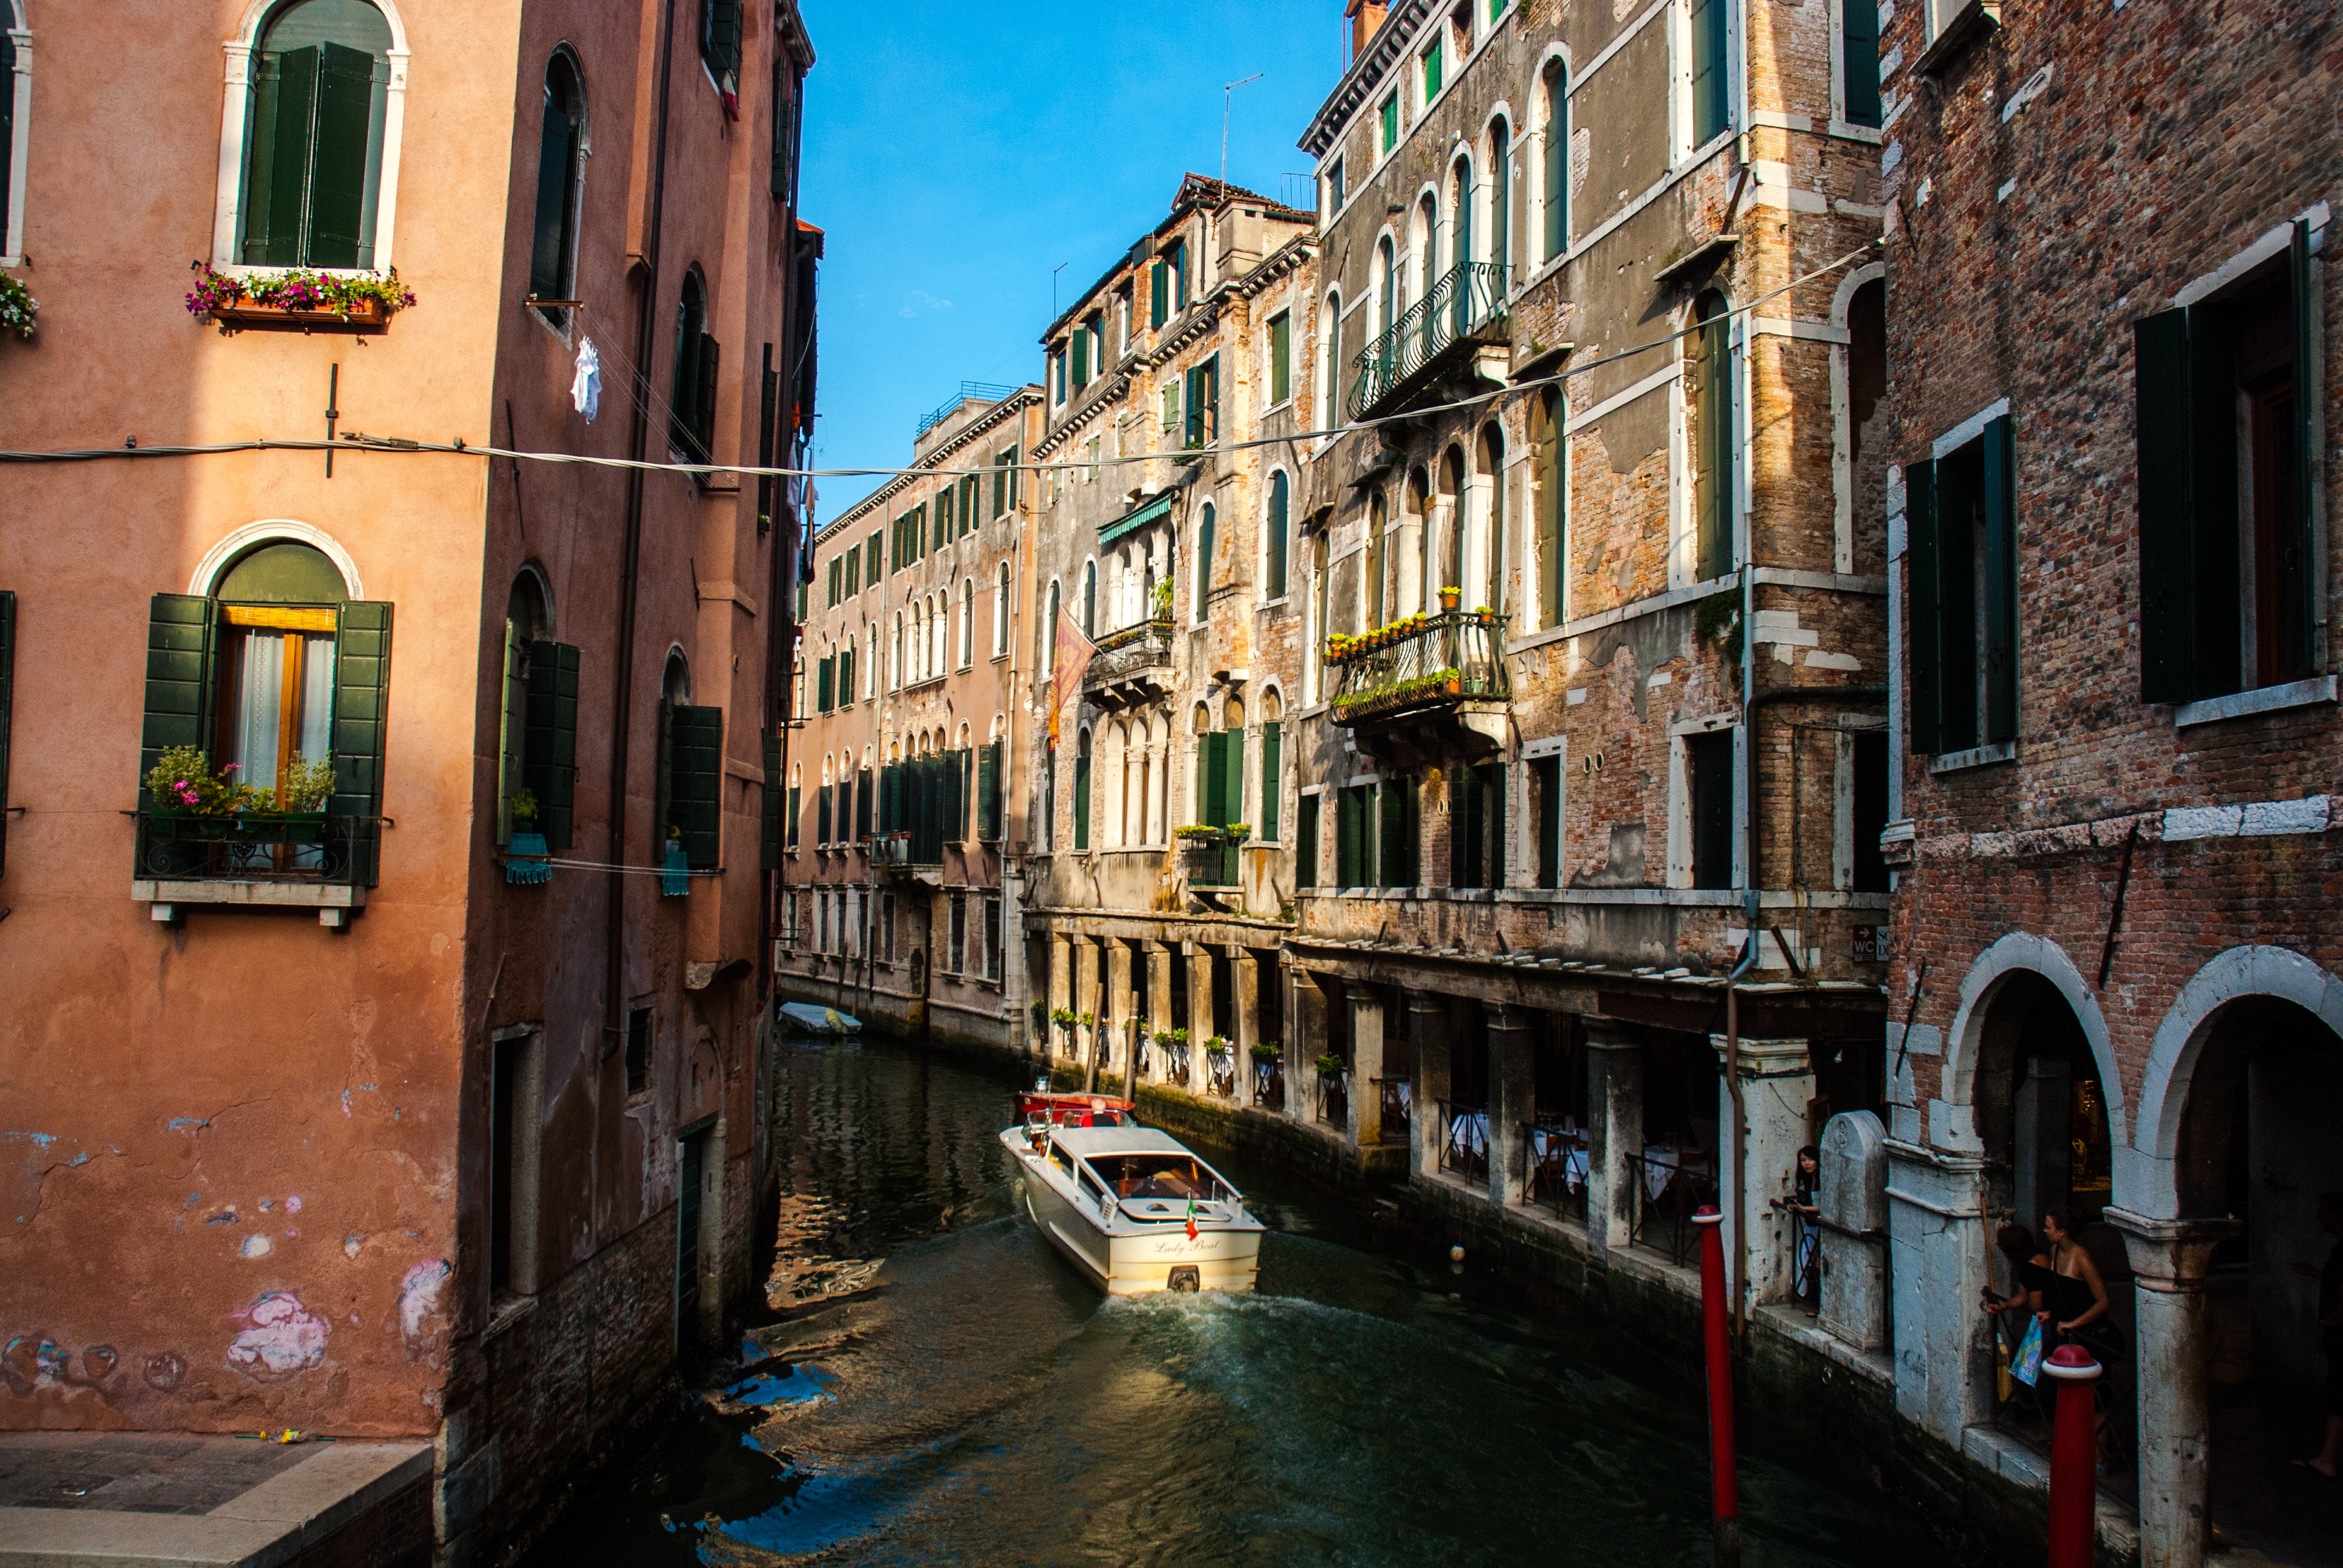
landscape, water, nature, sky, boat, street, town, view, alley, canal, cityscape, summer, vehicle, weather, holiday, venice, blue, tourism, heat, waterway, clouds, holidays, gondola, the sun, neighbourhood, the stones